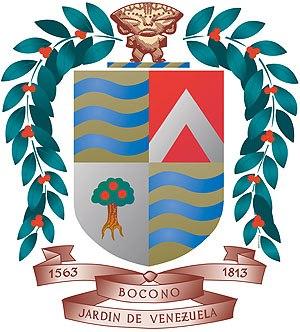
Boconó est l'une des 20 municipalités de l'État de Trujillo au Venezuela. Son chef-lieu est Boconó. En 2011, la population s'élève à 83 176 habitants.
Boconó est le chef-lieu de la municipalité de Boconó dans l'État de Trujillo au Venezuela.